Who Killed the Zutons?

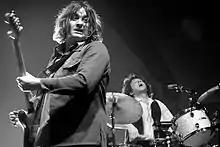
The Zutons toured throughout 2004 and 2005 for "Who Killed... The Zutons?".

In February 2004, the band went on tour with Dogs Die in Hot Cars; on 27 February 2004, "Who Killed... The Zutons?" was announced for release in two months' time. In March 2004, the band toured as part of the NME Brat Pack Tour alongside 22-20s. "You Will You Won't" was released as a single on 5 April 2004. "Who Killed... The Zutons?" was released on 19 April 2004 through Deltasonic. Early copies of the album came with a free bonus disc containing alternate versions of four Zutons tracks. The LP version came with Zutons brand 3D glasses. It was promoted an instore performance at the Virgin Megastores in London, and then with a UK tour that lasted until May 2004 with support from the Dead 60s. The last two shows were cancelled after Payne was taken to hospital after breaking his fingers. At the end of the month, the band went on a brief Japanese tour with Paul Maguire, formerly of the Stairs filling in, alongside the Bandits. The two cancelled shows were rescheduled for the following month, surrounding the release of "Remember Me" on 21 June 2004.